HAL 9000

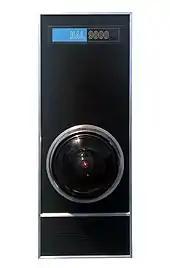
HAL faceplate (from a museum exhibition)

Clarke noted that the first film was criticized for having HAL as its only interesting character, and that a great deal of the establishing story on Earth was cut from the film (and even from Clarke's novel). Clarke stated that he had considered Autonomous Mobile Explorer–5 as a name for the computer, then decided on Socrates when writing early drafts, switching in later drafts to Athena, a computer with a female personality, before settling on HAL 9000. The Socrates name was later used in Clarke and Stephen Baxter's "A Time Odyssey" novel series.